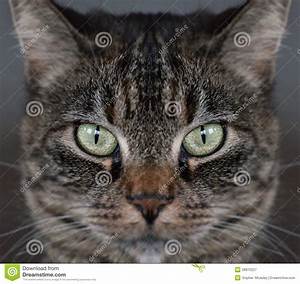
Label: cat